Richard Bertram

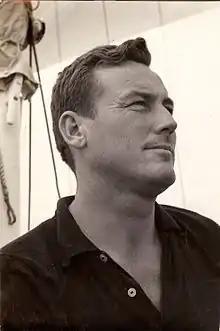
Richard Bertram at helm of sailboat, FINISTERRE, during Bermuda Race

Richard Howard Bertram (4 February 1916 – 28 April 2000) was a champion sailor on powerboats and racing yachts and a leading boat builder and broker. Born in East Orange, New Jersey, Bertram learned to sail at a young age with his parents on the waters of Barnegat Bay. He owned his first boat at age 8, sailed in his first race at age 10 and was skipper of intercollegiate championship boats while attending Cornell University. After college, Bertram continued competing in numerous races throughout the world and was notably referred to by "Sports Illustrated" as "one of the finest ocean racers anywhere". In 1947, Bertram relocated to Miami, FL, where he opened Richard Bertram & Company, a successful yacht brokerage firm. Among his clients were Aristotle Onassis, the Aga Khan, King Hussein of Jordan and Prince Bertil of Sweden. With his yacht brokerage business successful, Bertram continued racing and set standards in the World Offshore Powerboat circuit. Often, he raced in his own 31' Bertram "Lucky Moppie". He founded Bertram Yacht, a Miami-based manufacturer of production pleasure boats, in 1960. Bertram Yacht began the first large production runs of boats with C. Raymond Hunt's revolutionary deep-V hull design. In 1963 Richard Bertram licensed International Marine of Scoresby, Victoria, Australia to manufacture Bertram yachts; however, he left Bertram Yacht in 1964 to focus on his brokerage business, and Bertram Yacht changed ownership several times in the decades after that.